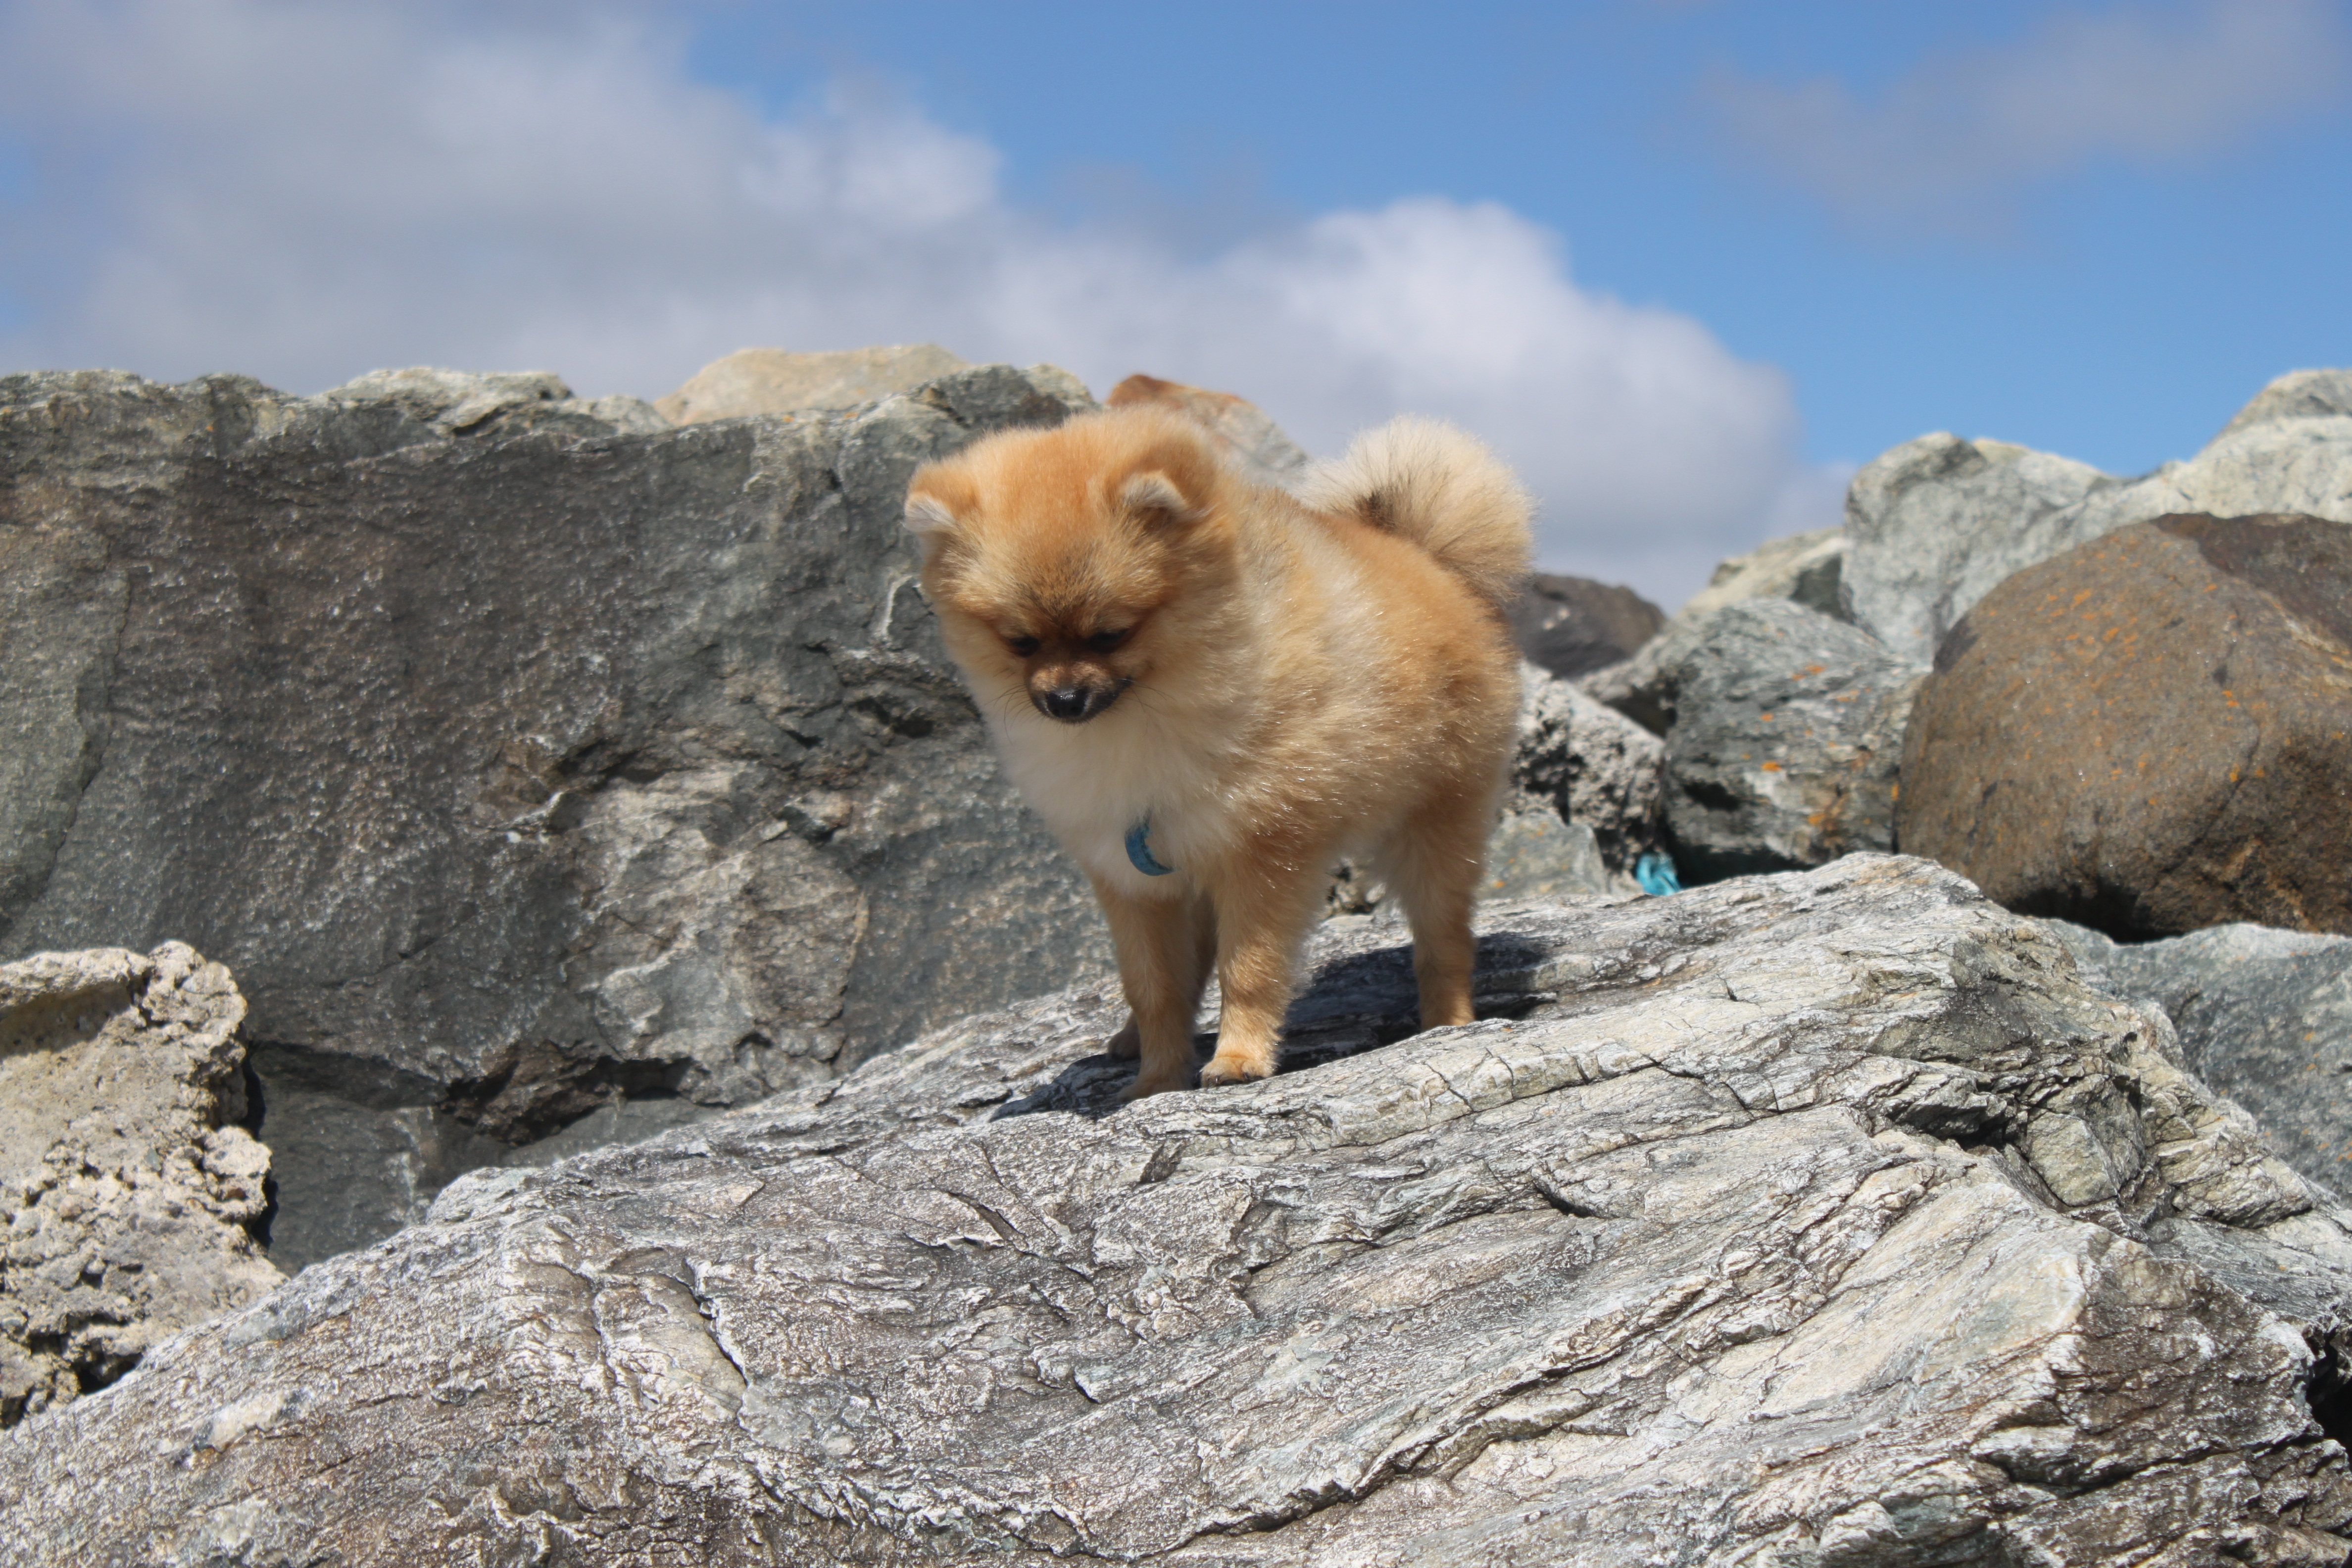
dog, meeting, wildlife, mammal, behind, fauna, at the court of, animals, vertebrate, pomeranian, spitz miniature, dog like mammal, dog breed group, german spitz